Guimaras

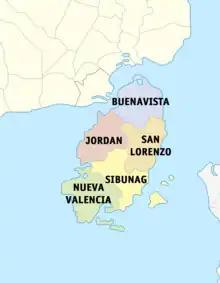
Political map of Guimaras showing its component municipalities

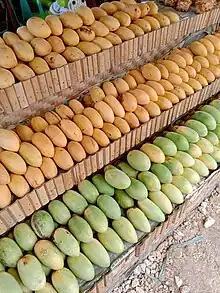
Mangoes galore in the Guimaras Manggahan Festival

The people of the province, called "Guimarasnon", speak Hiligaynon as the primary language, as it was once a sub-province of Iloilo. Filipino and English are widely spoken and understood.